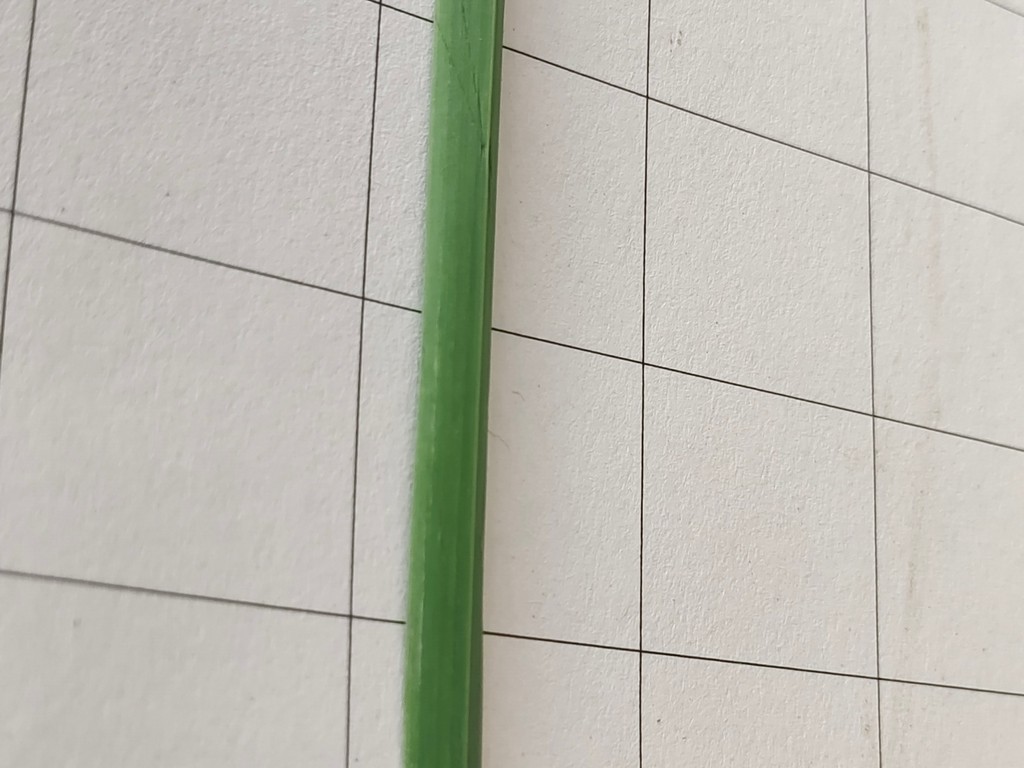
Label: Healthy